Montrose station (Colorado)

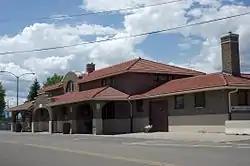
Building in 2011

The Denver and Rio Grande Depot, also known as the Montrose Railroad Depot, is a historic railway station in Montrose, Colorado. The building is listed on the National Register of Historic Places, has housed the Montrose County Historical Museum since the 1970s.